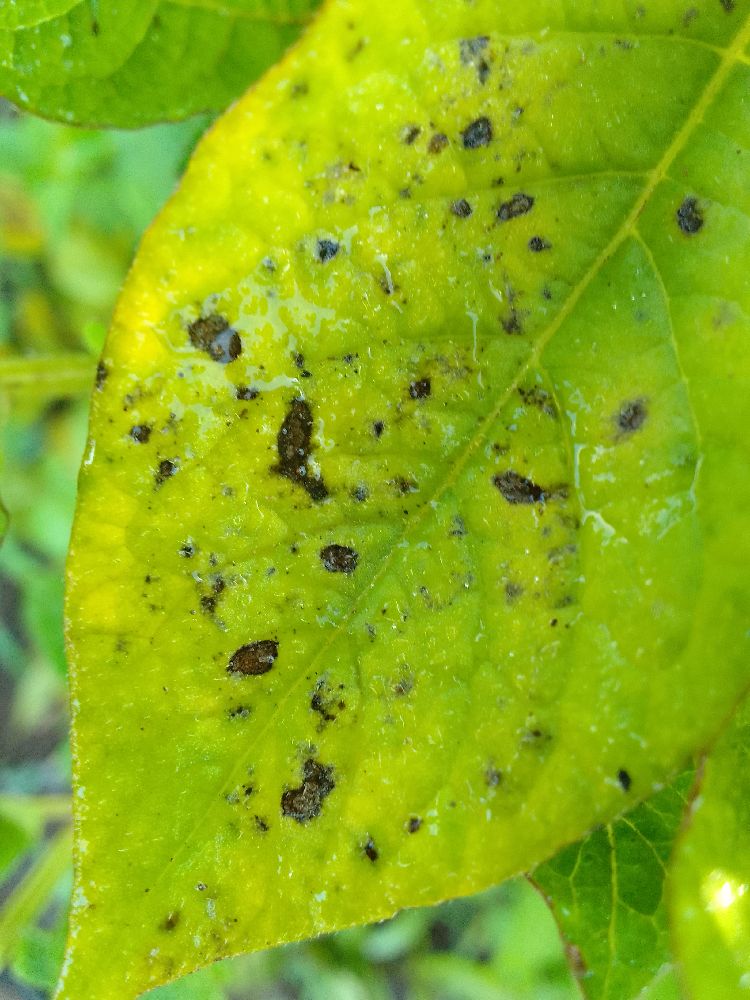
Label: Early blight